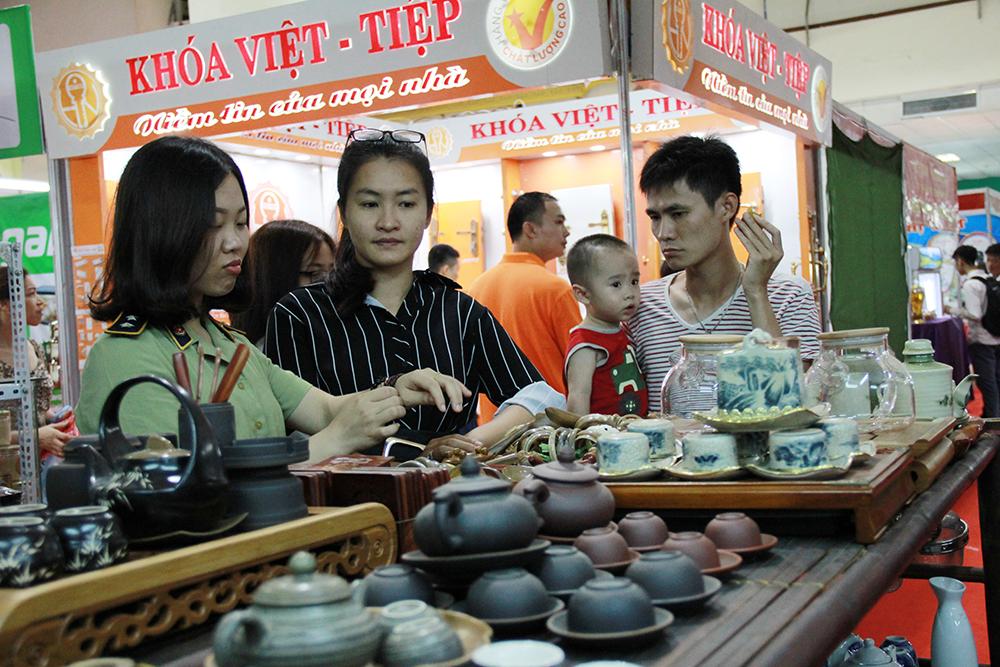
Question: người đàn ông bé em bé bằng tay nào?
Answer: người đàn ông bế em bé bằng tay phải